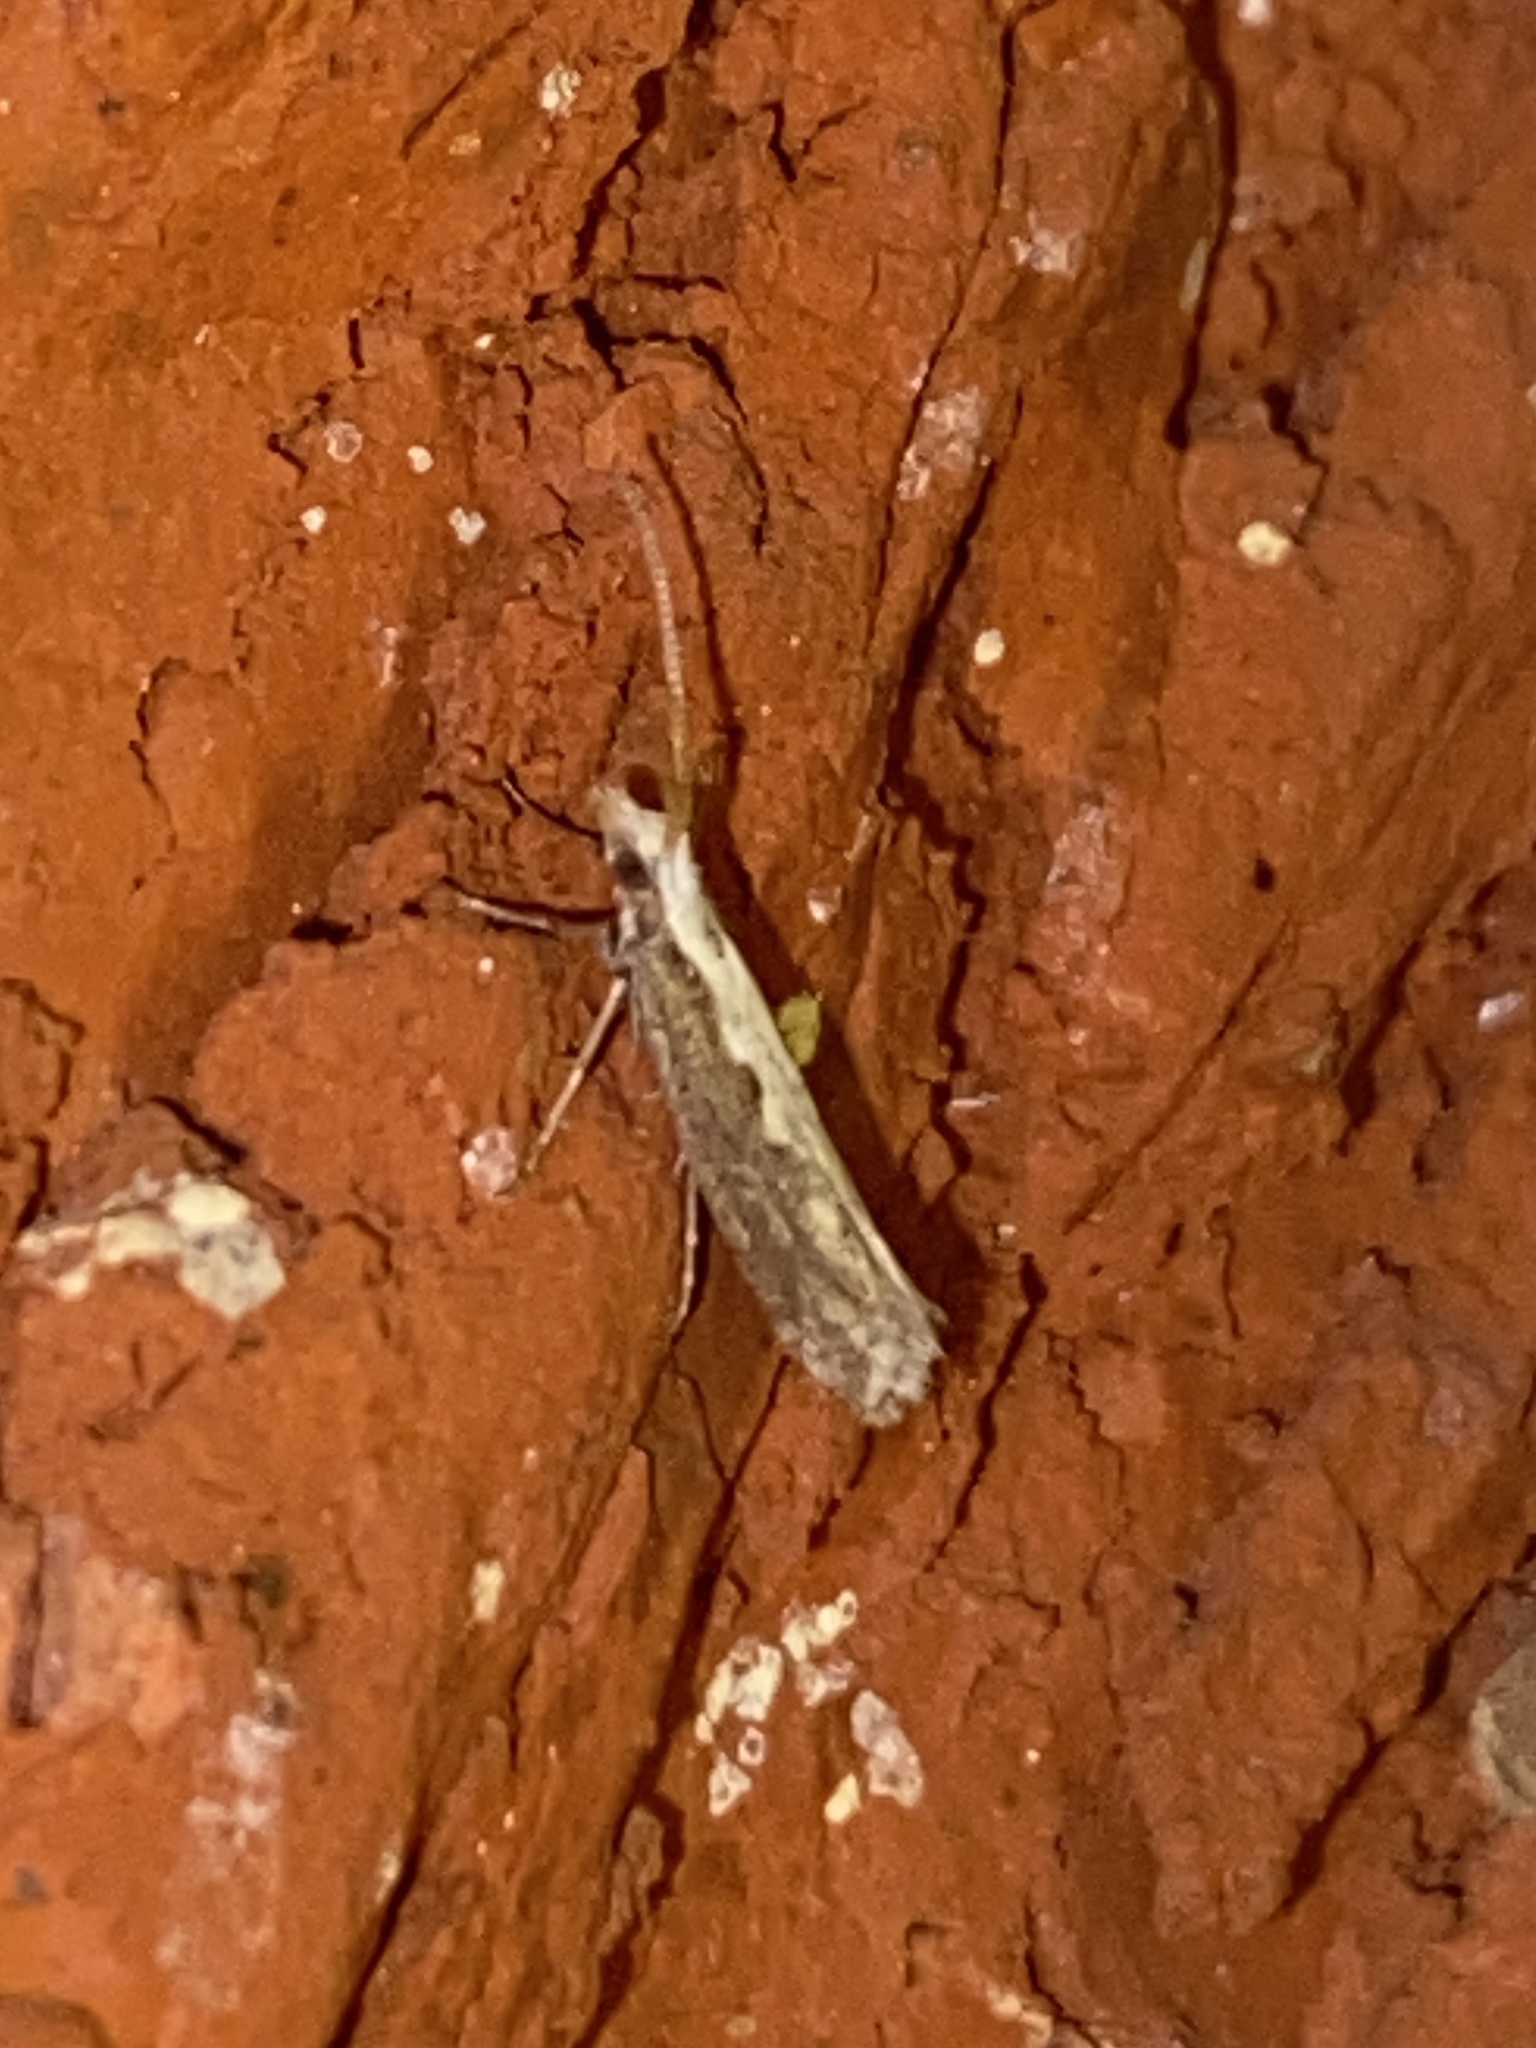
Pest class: diamondback_moth